Bascantis

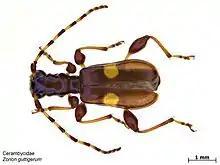
"Zorion guttigerum"

The adult moth is on the wing in January. It is a day flying moth. It has been hypothesised that this moth mimics the appearance of the beetle "Zorion guttigerum".